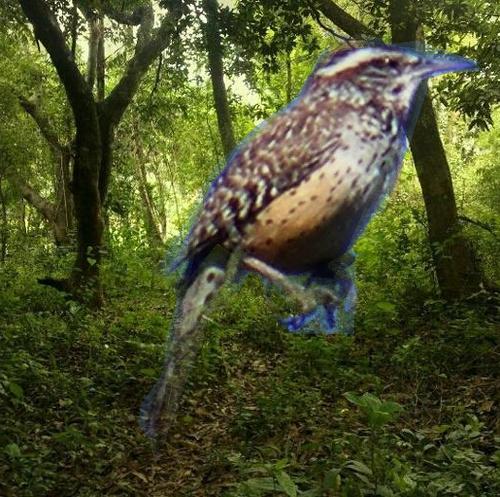
Bird species: Cactus_Wren
Bird type: landbird
Background: land